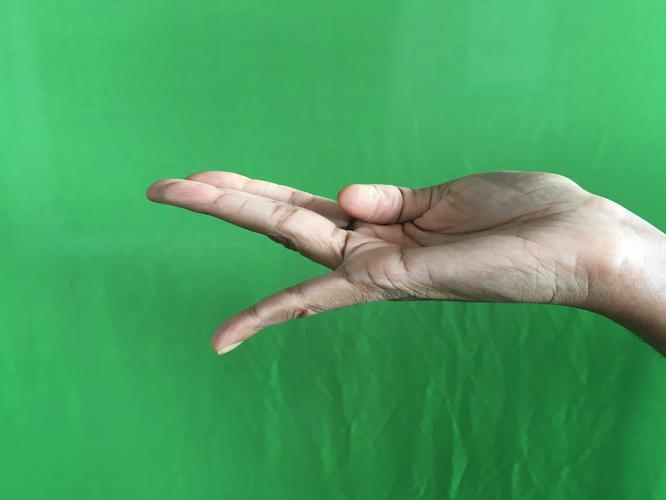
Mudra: Chaturam
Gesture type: single_hand